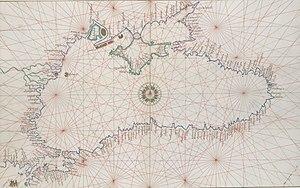
Nova Anglia est une colonie qui aurait été fondée vers la fin du XIᵉ siècle par des réfugiés anglais fuyant Guillaume le Conquérant. Son existence n'est attestée que par deux sources datant du XIIIᵉ et du XIVᵉ siècle, qui relatent le voyage des réfugiés jusqu'à Constantinople et leur victoire sur les infidèles qui assiégeaient la ville, à la suite de quoi l'empereur Alexis Comnène leur offre en récompense des terres au nord-est de la mer Noire. Les Anglais auraient conquis ces terres et y auraient établi une « Nouvelle-Angleterre ». Bien que les sources datent de plusieurs siècles après les faits, l'existence de cette colonie est considérée comme plausible par certains historiens, qui identifient des traces du passage des Anglais dans la toponymie de la région.